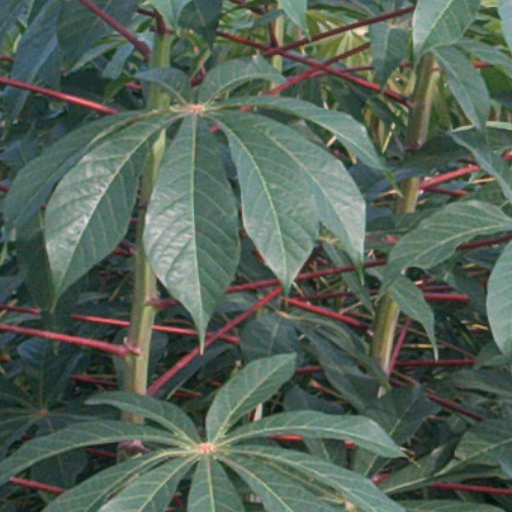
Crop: cassava